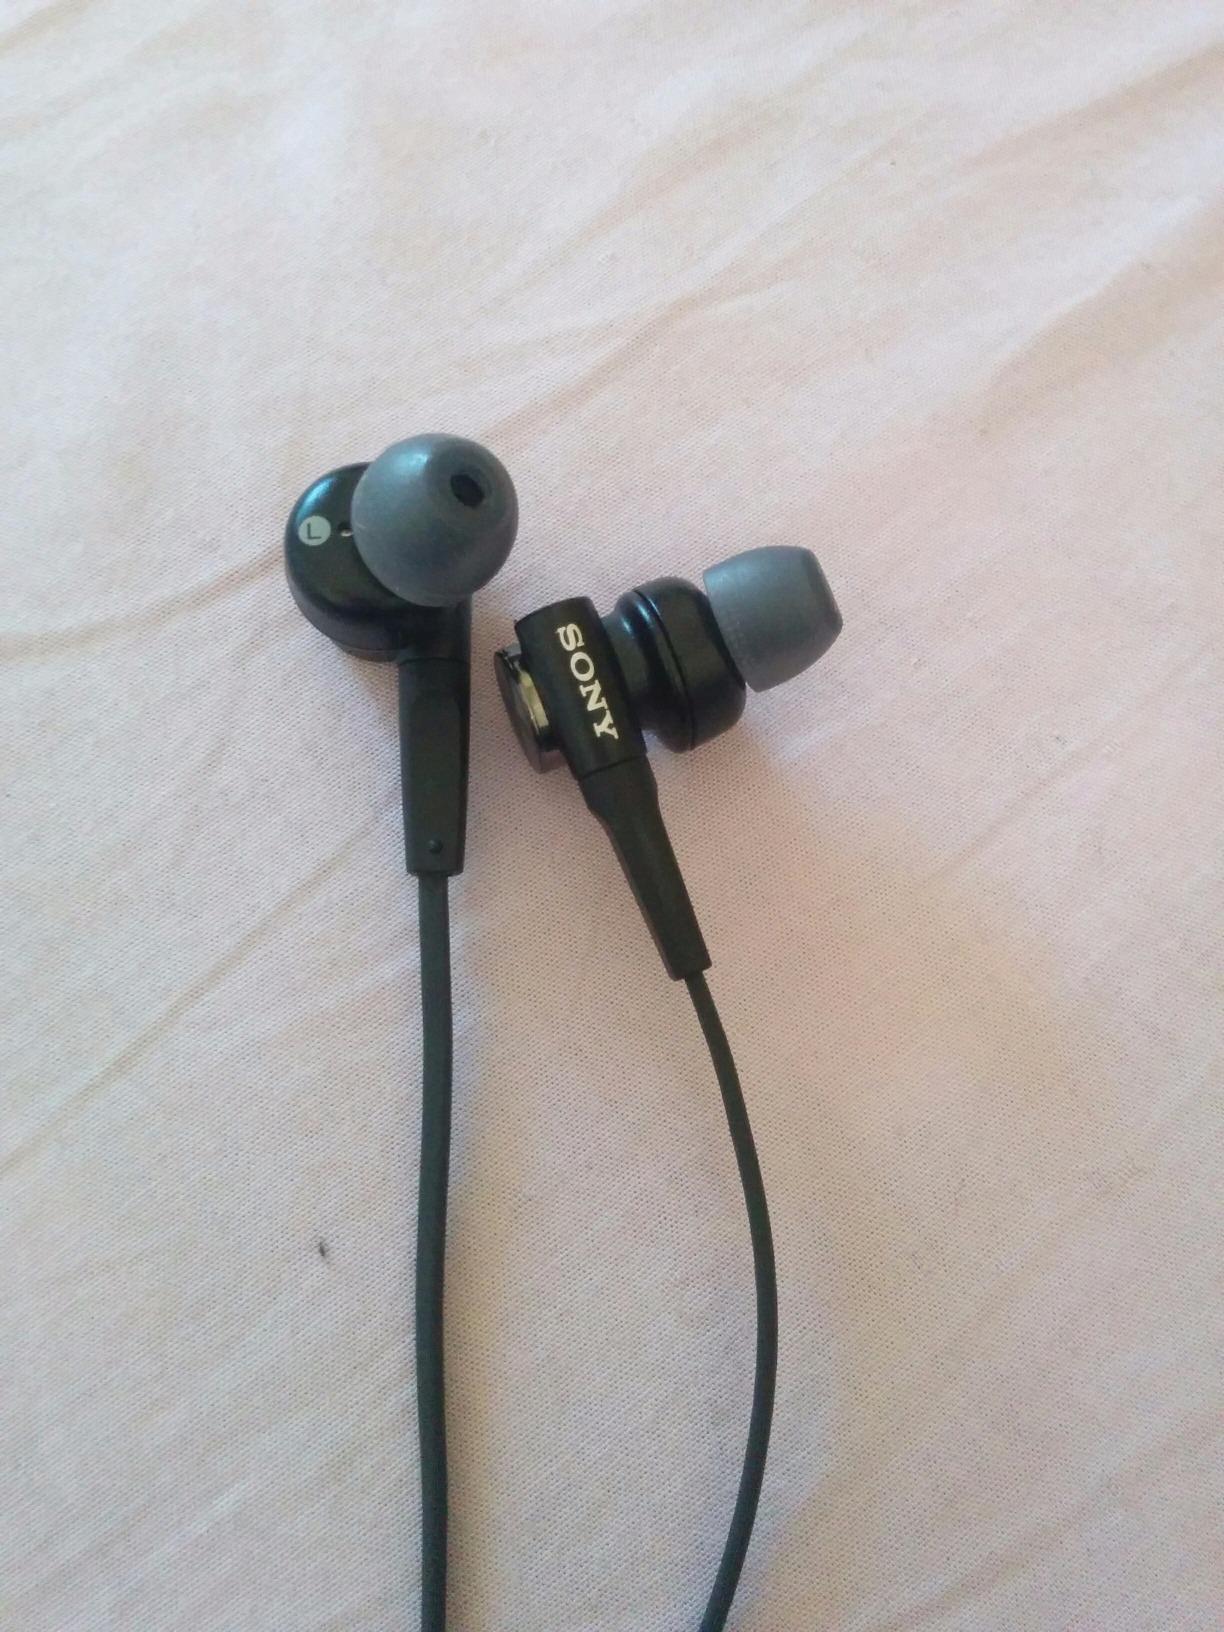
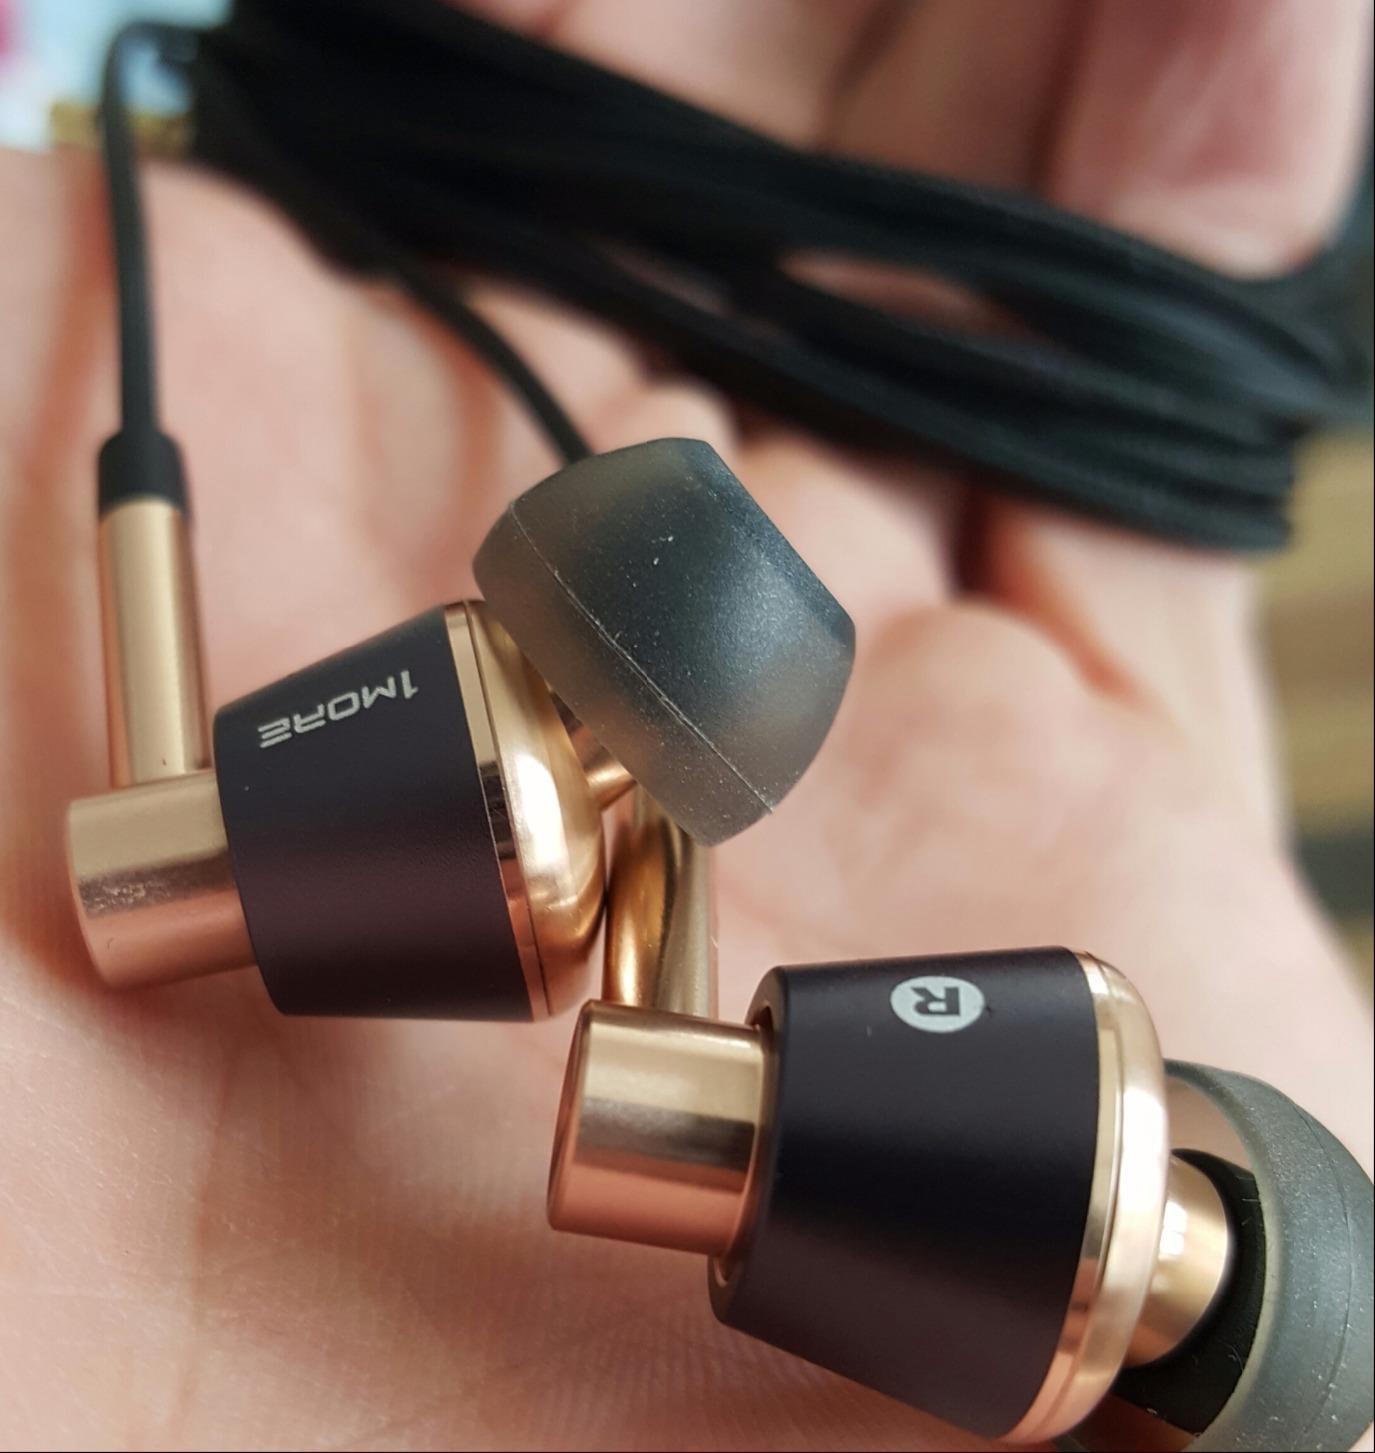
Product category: headphones
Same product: no